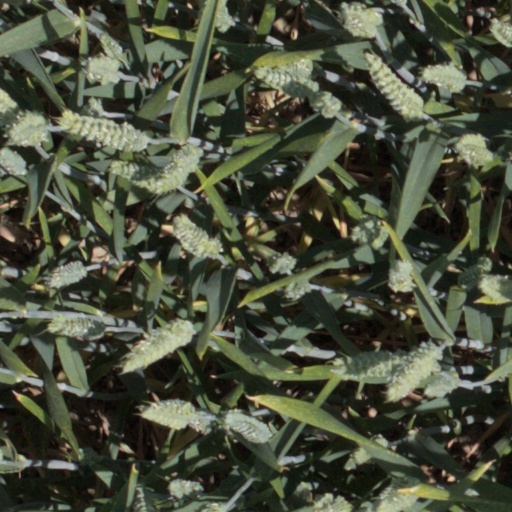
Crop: wheat